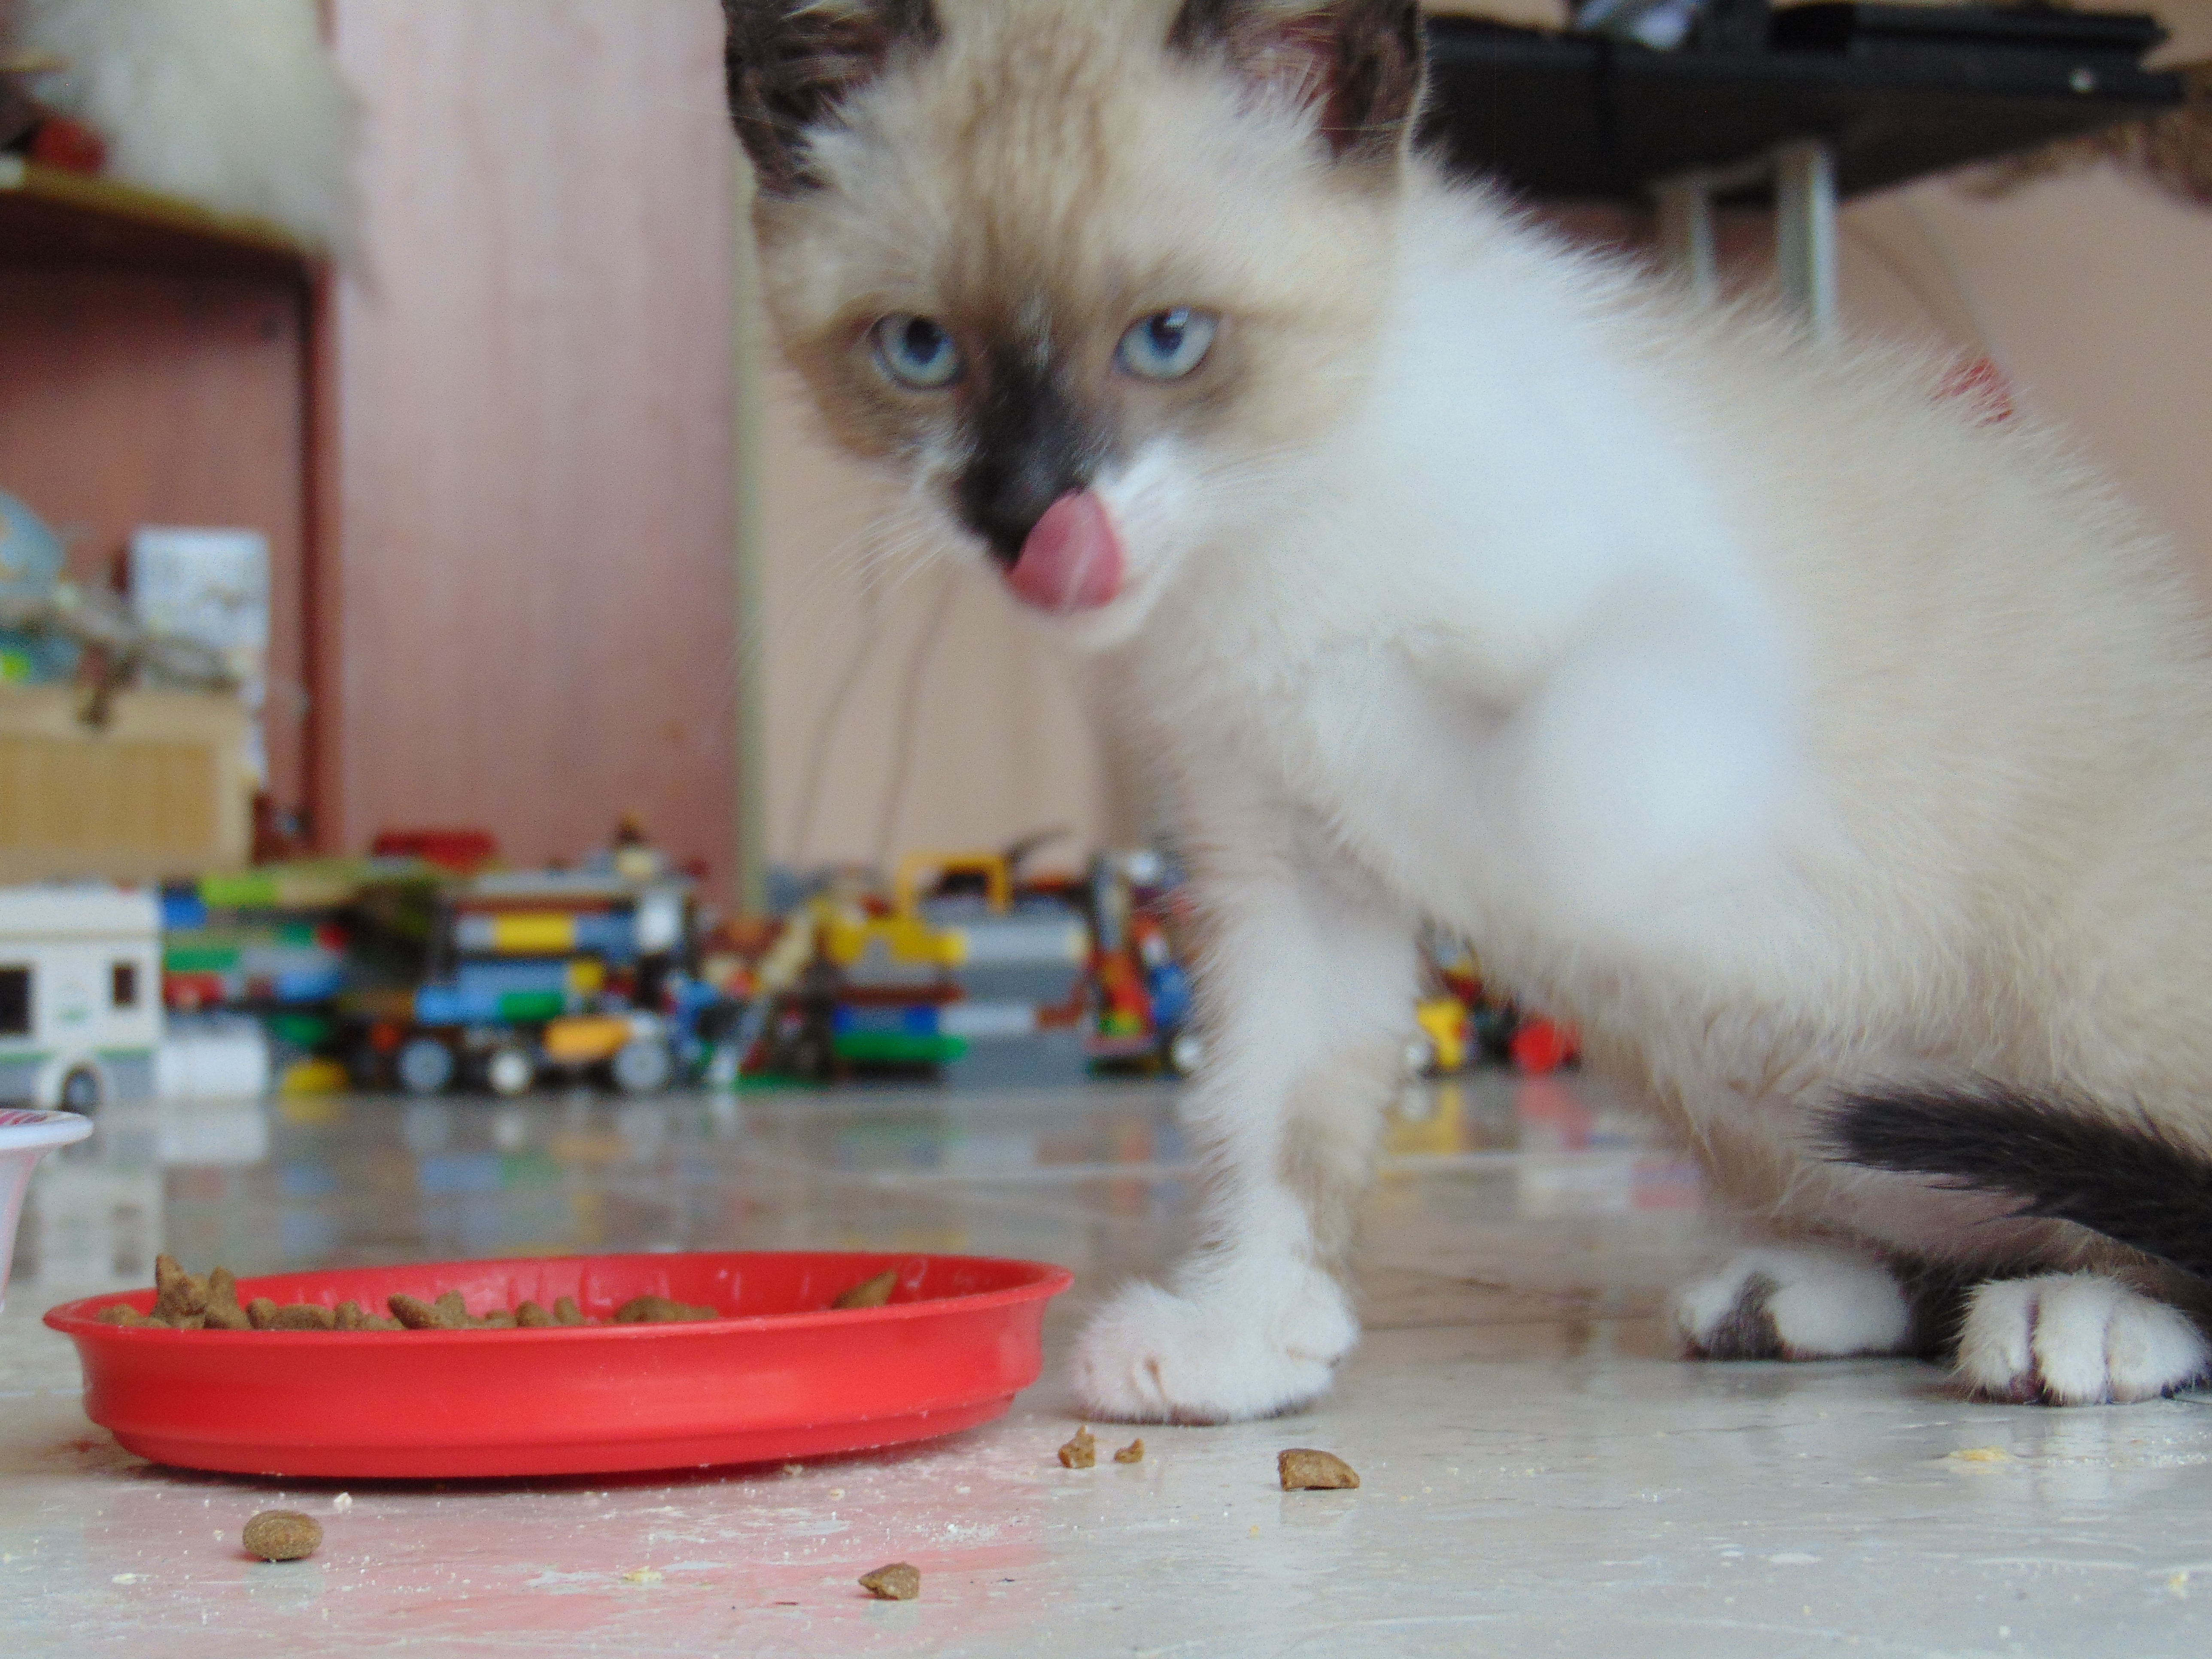
cat, food, vertebrate, mammal, small to medium sized cats, felidae, thai, birman, carnivore, kitten, whiskers, balinese, ragdoll, snowshoe, siamese, javanese, munchkin